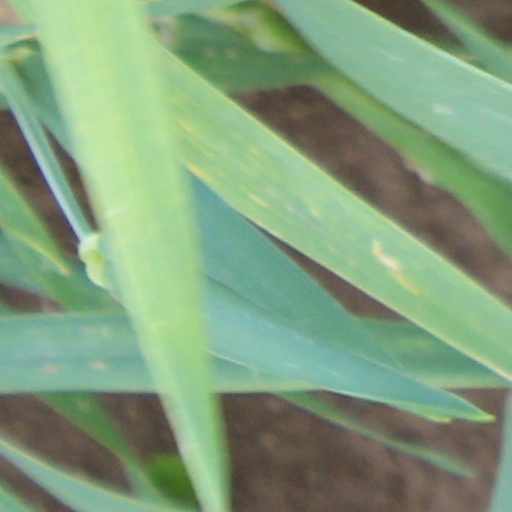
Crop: wheat